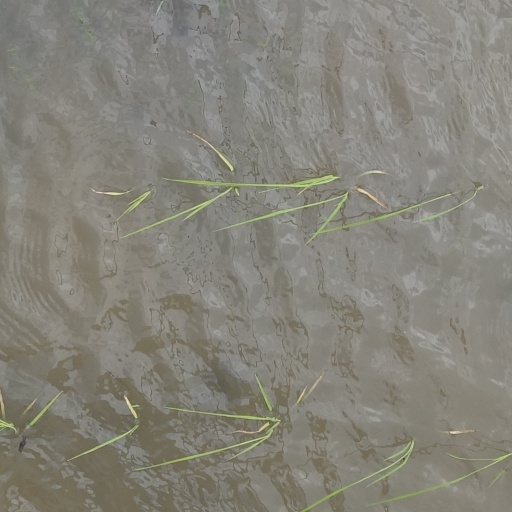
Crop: rice